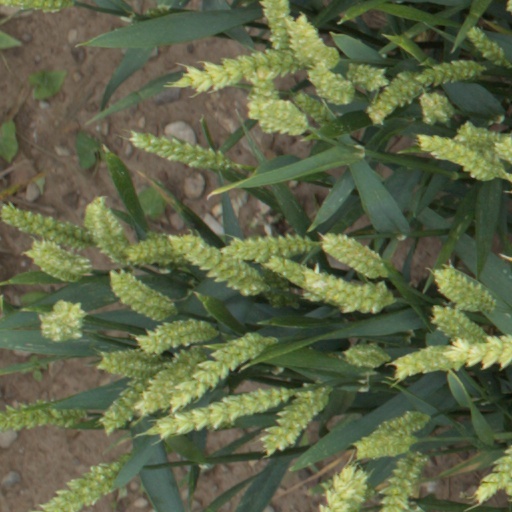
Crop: wheat